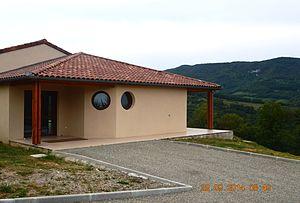
Arabaux est une commune française située dans le département de l'Ariège, en région Occitanie.